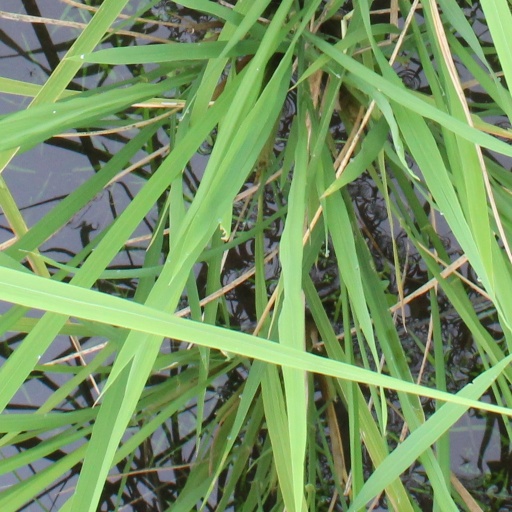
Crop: rice